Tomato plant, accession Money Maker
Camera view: tilt-top (135 deg); turntable rotation: 90 degrees
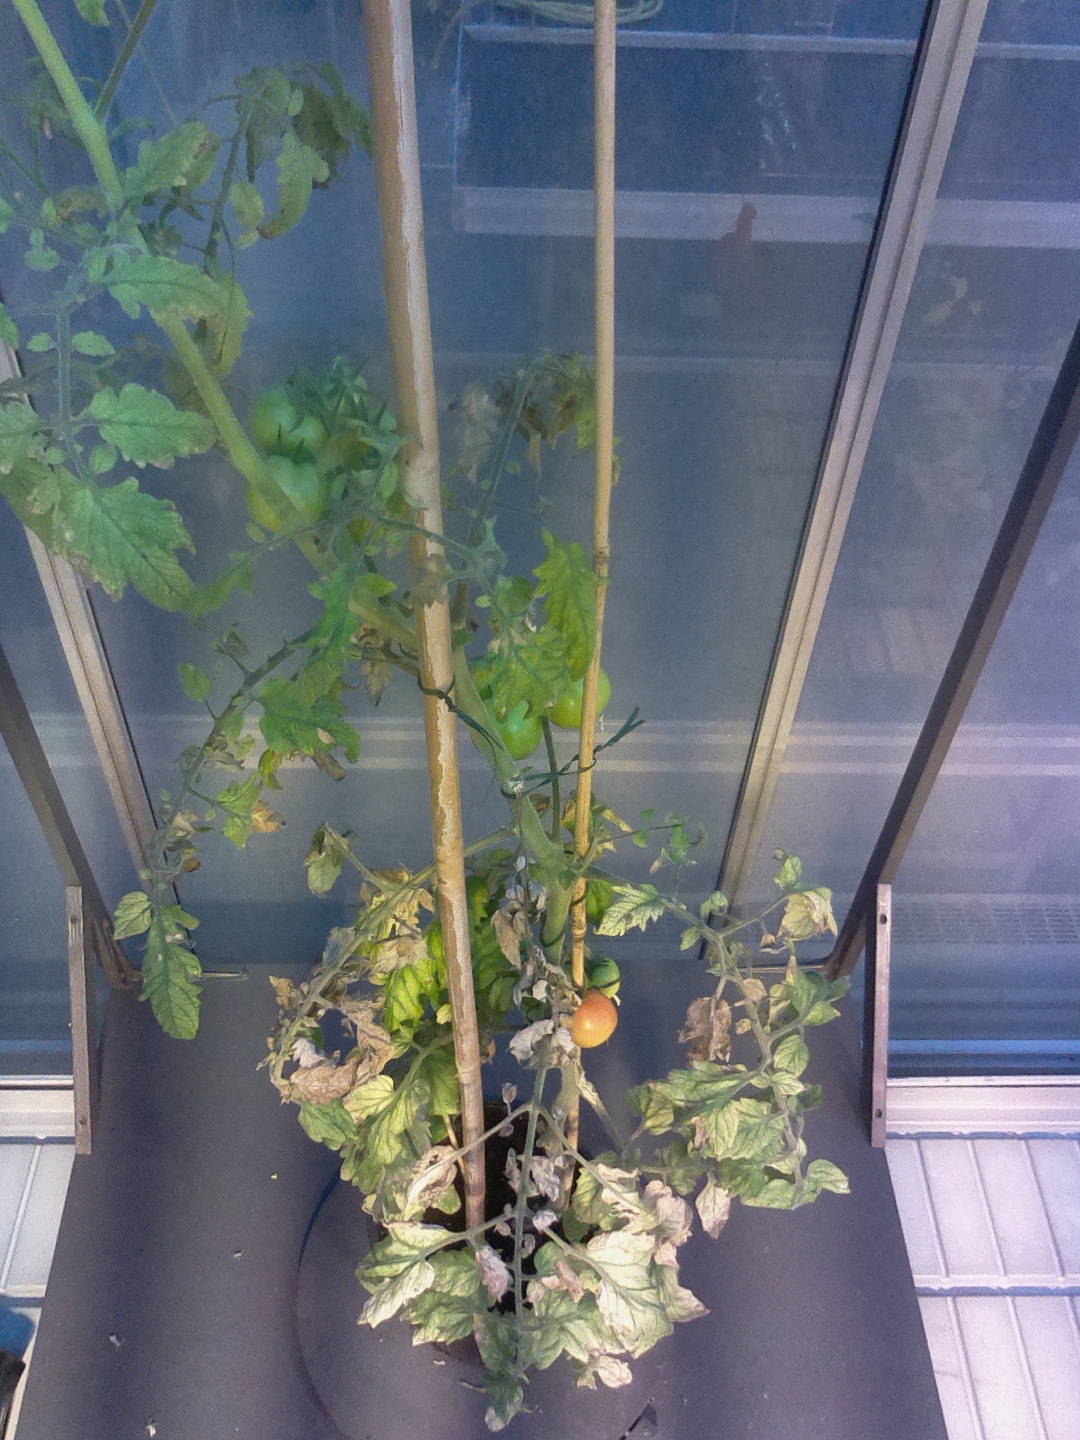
BBCH growth stage 80: fruits start showing typical ripe color (orange -> red)